Talampaya Formation

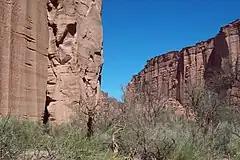
Sandstones in Talampaya National Park

The Talampaya Formation is an Early Triassic (Olenekian) geologic formation in the Ischigualasto-Villa Unión Basin of La Rioja Province in northwestern Argentina. The pink to red sandstones of the formation represent the oldest sedimentary unit in the basin, overlying basement rock and were deposited in a high-energy braided river environment. Ichnofossils, probably left by an archosaur chirotherian, were found in the formation. The formation crops out in the Talampaya National Park, which was designated a UNESCO World Heritage Site in 2000.